Guy Ritchie's Gamekeeper

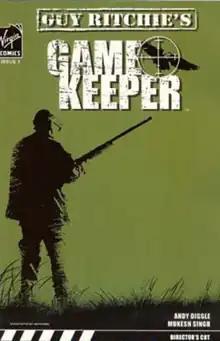
Cover to issue #1 of "Guy Ritchie's Gamekeeper" (March 2007).

Guy Ritchie's Gamekeeper is a comic book series from Virgin Comics and film director Guy Ritchie.